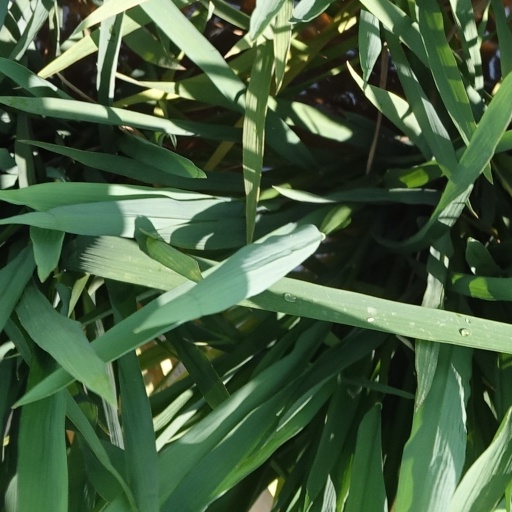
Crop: rice